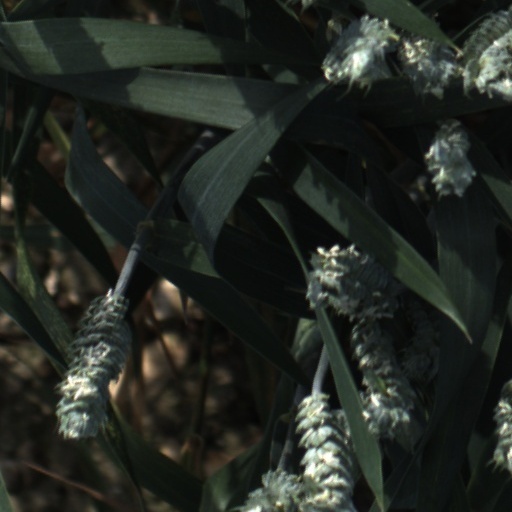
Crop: wheat